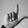
ASL letter: L